Bonnie and Clyde

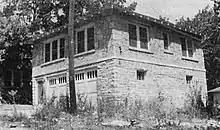
The gang's Joplin hideout. Recovered photos and Bonnie's "Suicide Sal" poem were published in newspapers nationwide.

On March 22, 1933, Clyde's brother Buck was granted a full pardon and released from prison, and he and his wife Blanche set up housekeeping with Bonnie, Clyde and Jones in a temporary hideout at 3347 1/2 Oakridge Drive in Joplin, Missouri. According to family sources, Buck and Blanche were there to visit; they attempted to persuade Clyde to surrender to law enforcement. The group ran loud, alcohol-fueled card games late into the night in the quiet neighborhood; Blanche recalled that they "bought a case of beer a day". The men came and went noisily at all hours, and Clyde accidentally fired a Browning automatic rifle (BAR) in the apartment while cleaning it. No neighbors went to the house, but one reported suspicions to the Joplin Police Department.